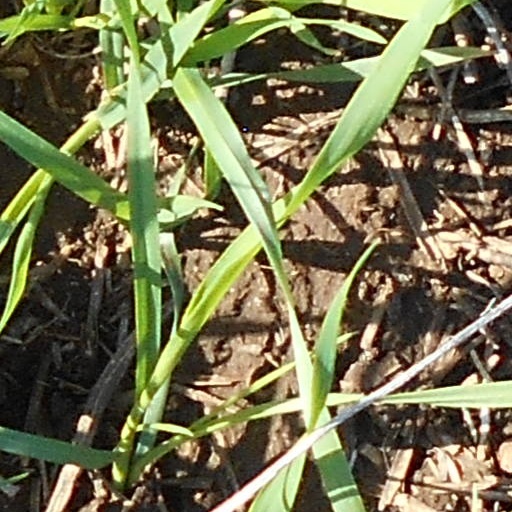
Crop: wheat